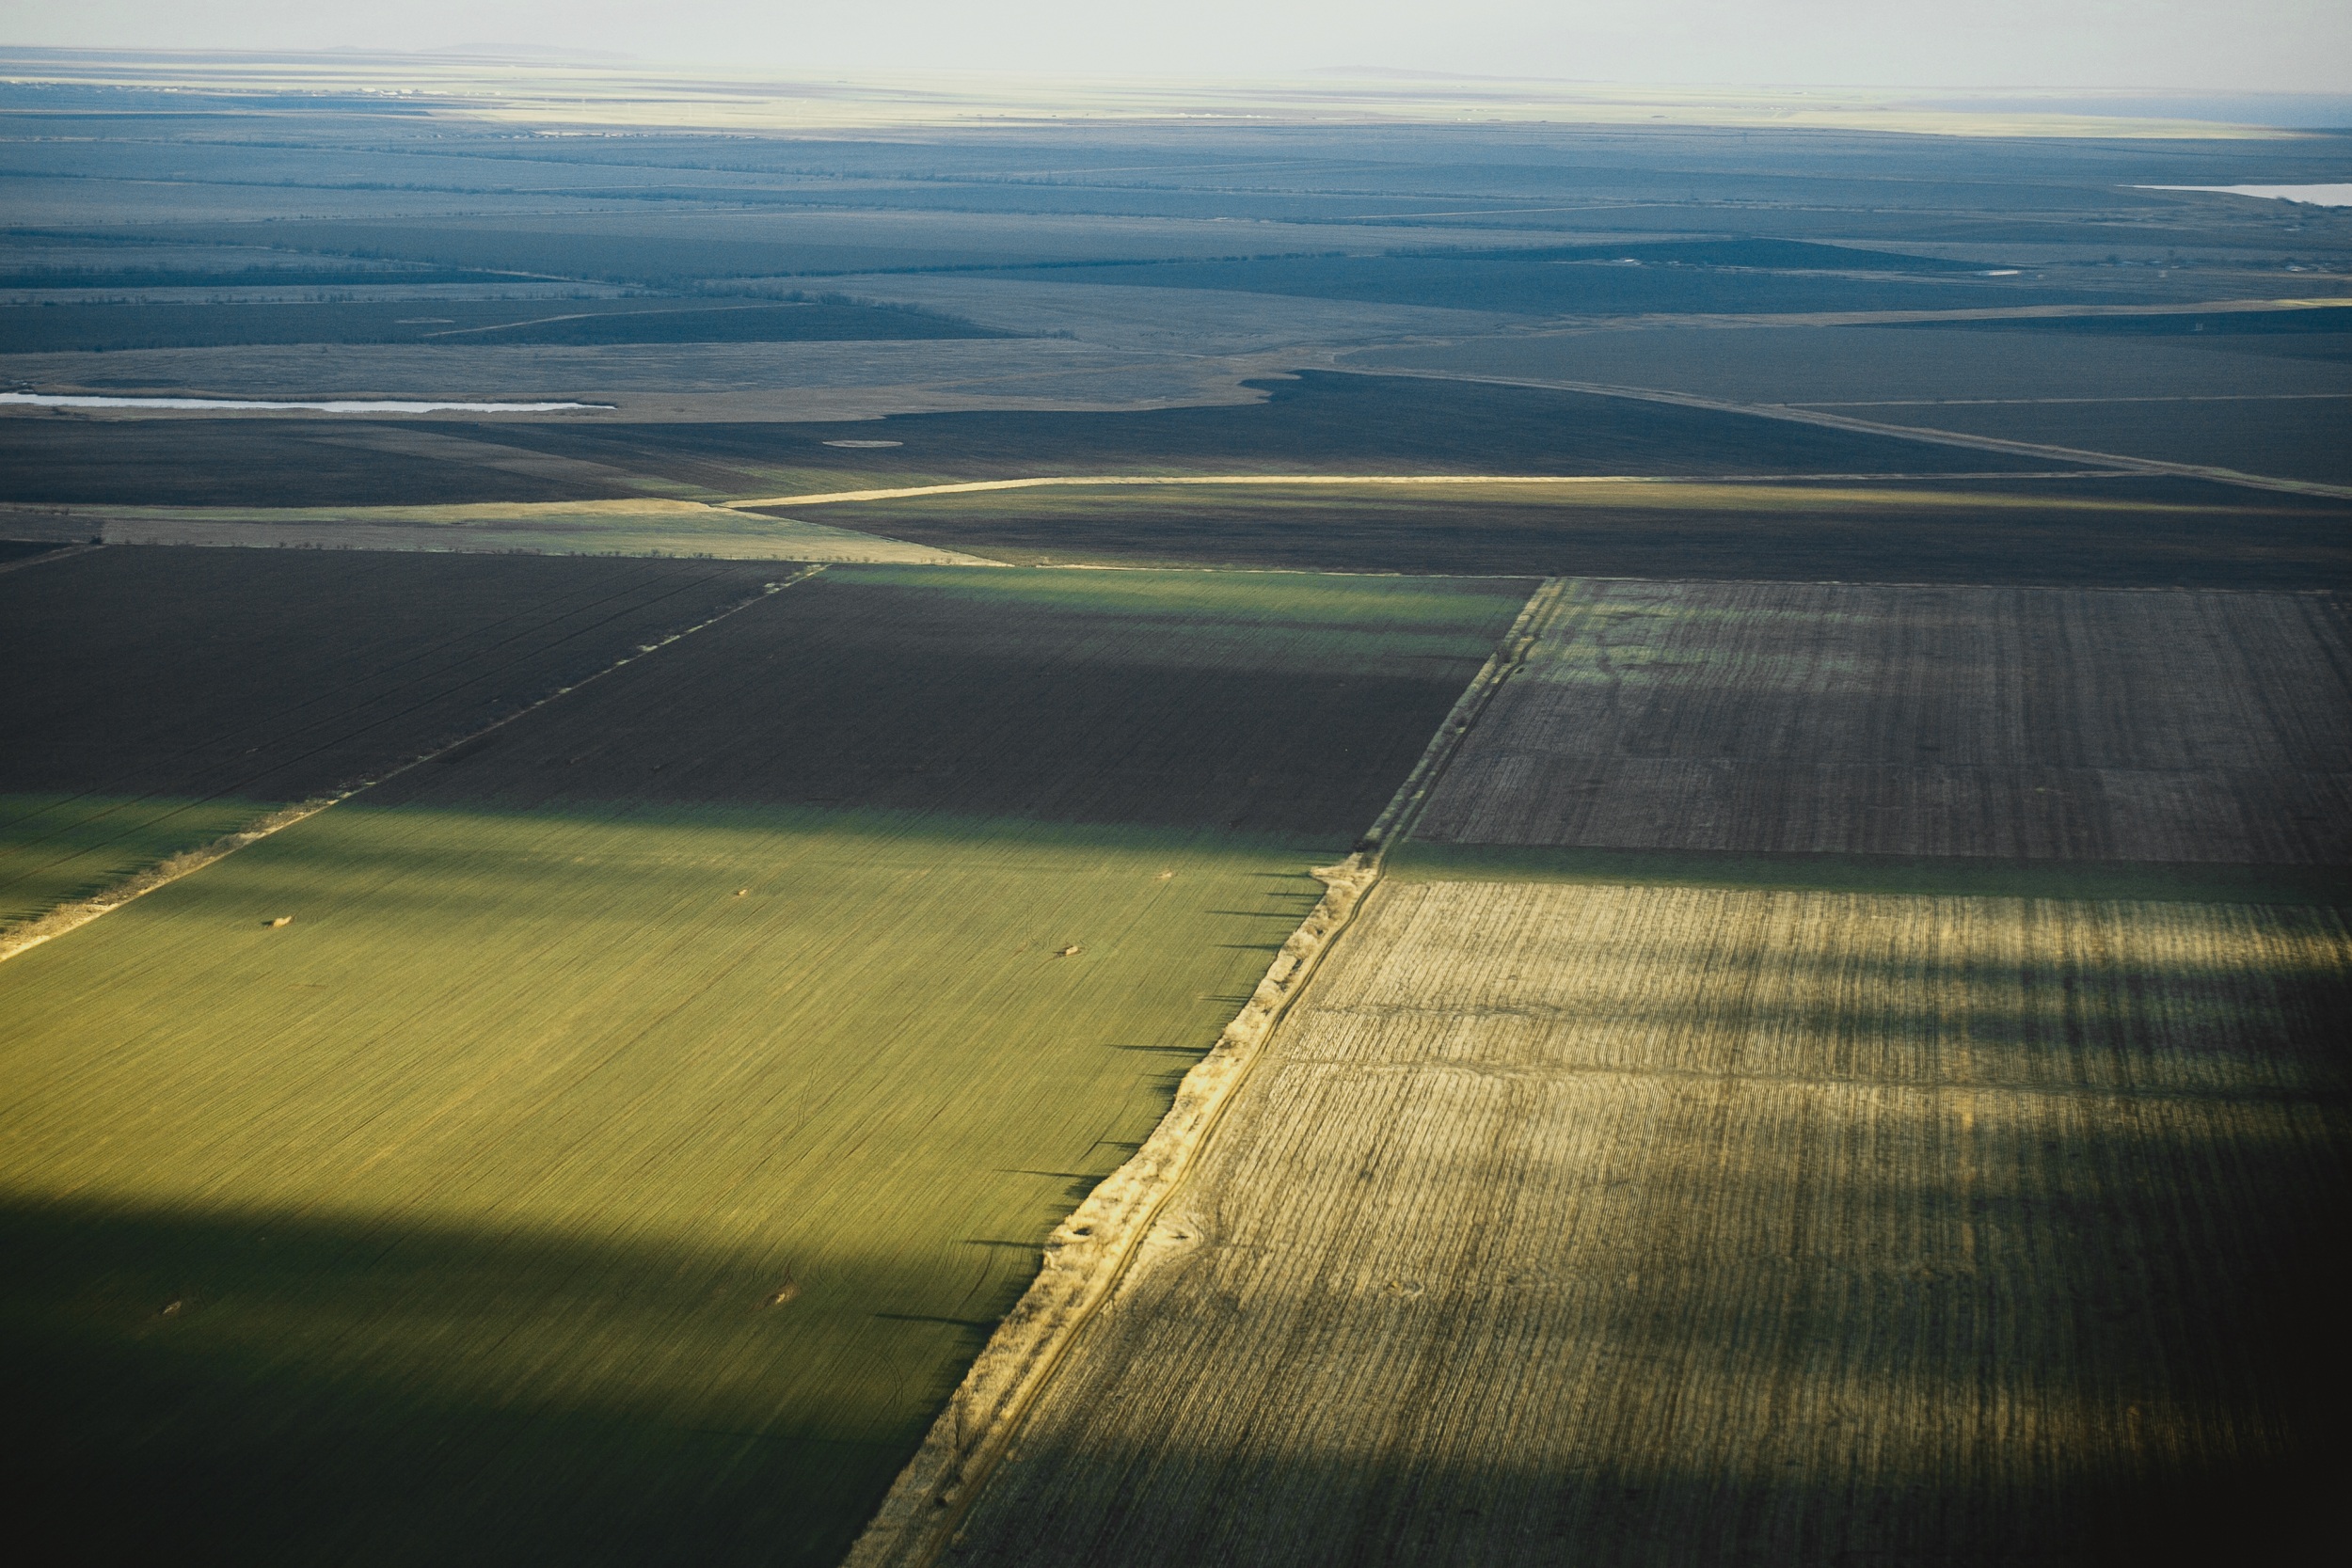
landscape, sea, coast, nature, horizon, cloud, sky, sunrise, field, sunlight, morning, dawn, dusk, reflection, flight, peninsula, plain, runway, russia, crimea, aerial photography, atmospheric phenomenon, atmosphere of earth